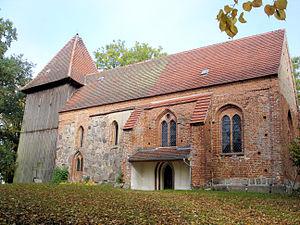
Kirch Mulsow est une municipalité allemande du land de Mecklembourg-Poméranie-Occidentale et l'arrondissement de Rostock. En 2013, elle comptait 312 hab.